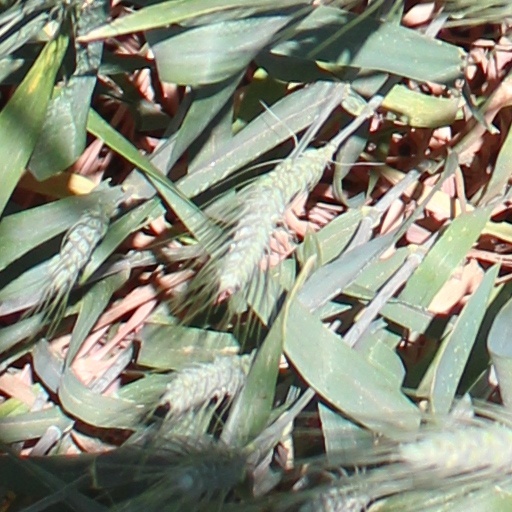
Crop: wheat